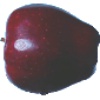
Label: Apple Red Delicious 1